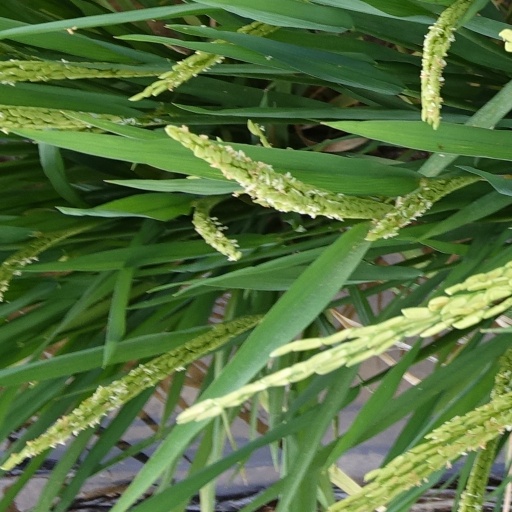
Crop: rice